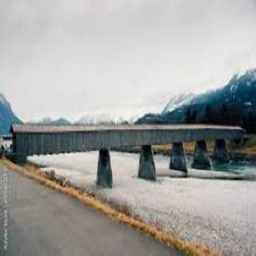
Old Rhine Bridge